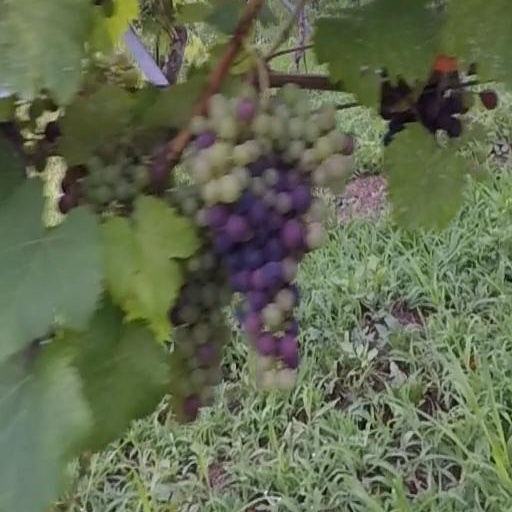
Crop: grape